Auchindachy railway station

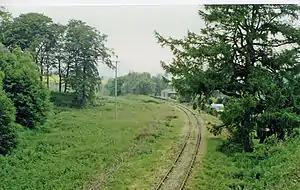
Location of the station (1997)

Auchindachy railway station served the village of Auchindachy in Scotland. Served by the Keith and Dufftown railway it was on the Great North of Scotland line that ran from Keith to Elgin.